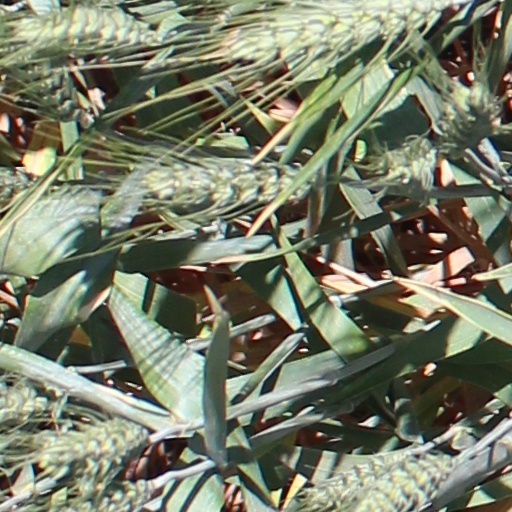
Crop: wheat